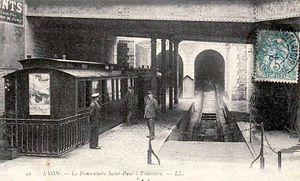
Le funiculaire de Lyon représente l'ensemble des chemins de fer à traction funiculaire ayant existé sur le territoire de la ville de Lyon : du fait de sa topographie tourmentée, la ville posséda jusqu'à cinq funiculaires, reliant les bas quartiers à ceux des collines de Fourvière et de la Croix-Rousse.
Le funiculaire Saint-Paul - Fourvière est une ancienne ligne du funiculaire de Lyon. Cette ligne, reliait Saint-Paul et remontait la colline de Fourvière. Surnommé « ficelle des morts », il était utilisé pour transporter les cercueils du bas de la colline jusqu'au cimetière de Loyasse, grâce à un tramway qui prolongeait le funiculaire. La période où les habitants l’utilisaient le plus étant la Toussaint. Par manque de rentabilité la ficelle des morts est officiellement fermée le 25 décembre 1937.